Abgaal

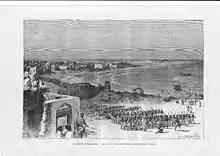

The Abgaal are part of the Mudulood and the even larger Hiraab clan. The Hiraab consists of the Mudulood, Habar Gidir, Sheekhaal and Duduble. Besides the Abgaal, Mudulood includes Wacdaan, Moobleen, Hiilibi and Udeejeen. The Imam of both the Mudulood and Hiraab traditionally hails from the Abgaal. Currently Imam Mohamed Yusuf is the Imam of the Mudulood and also carries the dual position as Imam of the Hiraab.